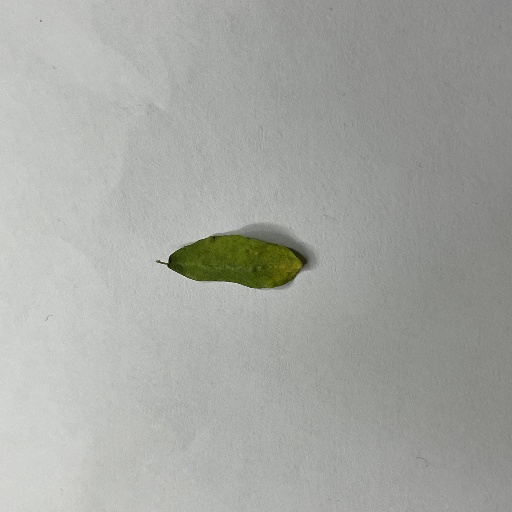
Species: Sojina
Leaf condition: Bacterial Spot